Alcatraz Island

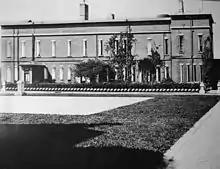
Alcatraz citadel built in the early 1850s; 1908 photo

Starting in 1863, the military also held private citizens accused of treason, after the writ of habeas corpus in the United States was suspended. Hundreds of troops were trained on the island, with more than 350 military personnel in place by April 1861. As enlistees were assigned to units, new green troops reported for training. In early 1865, the number of men reached 433, the peak of the war.